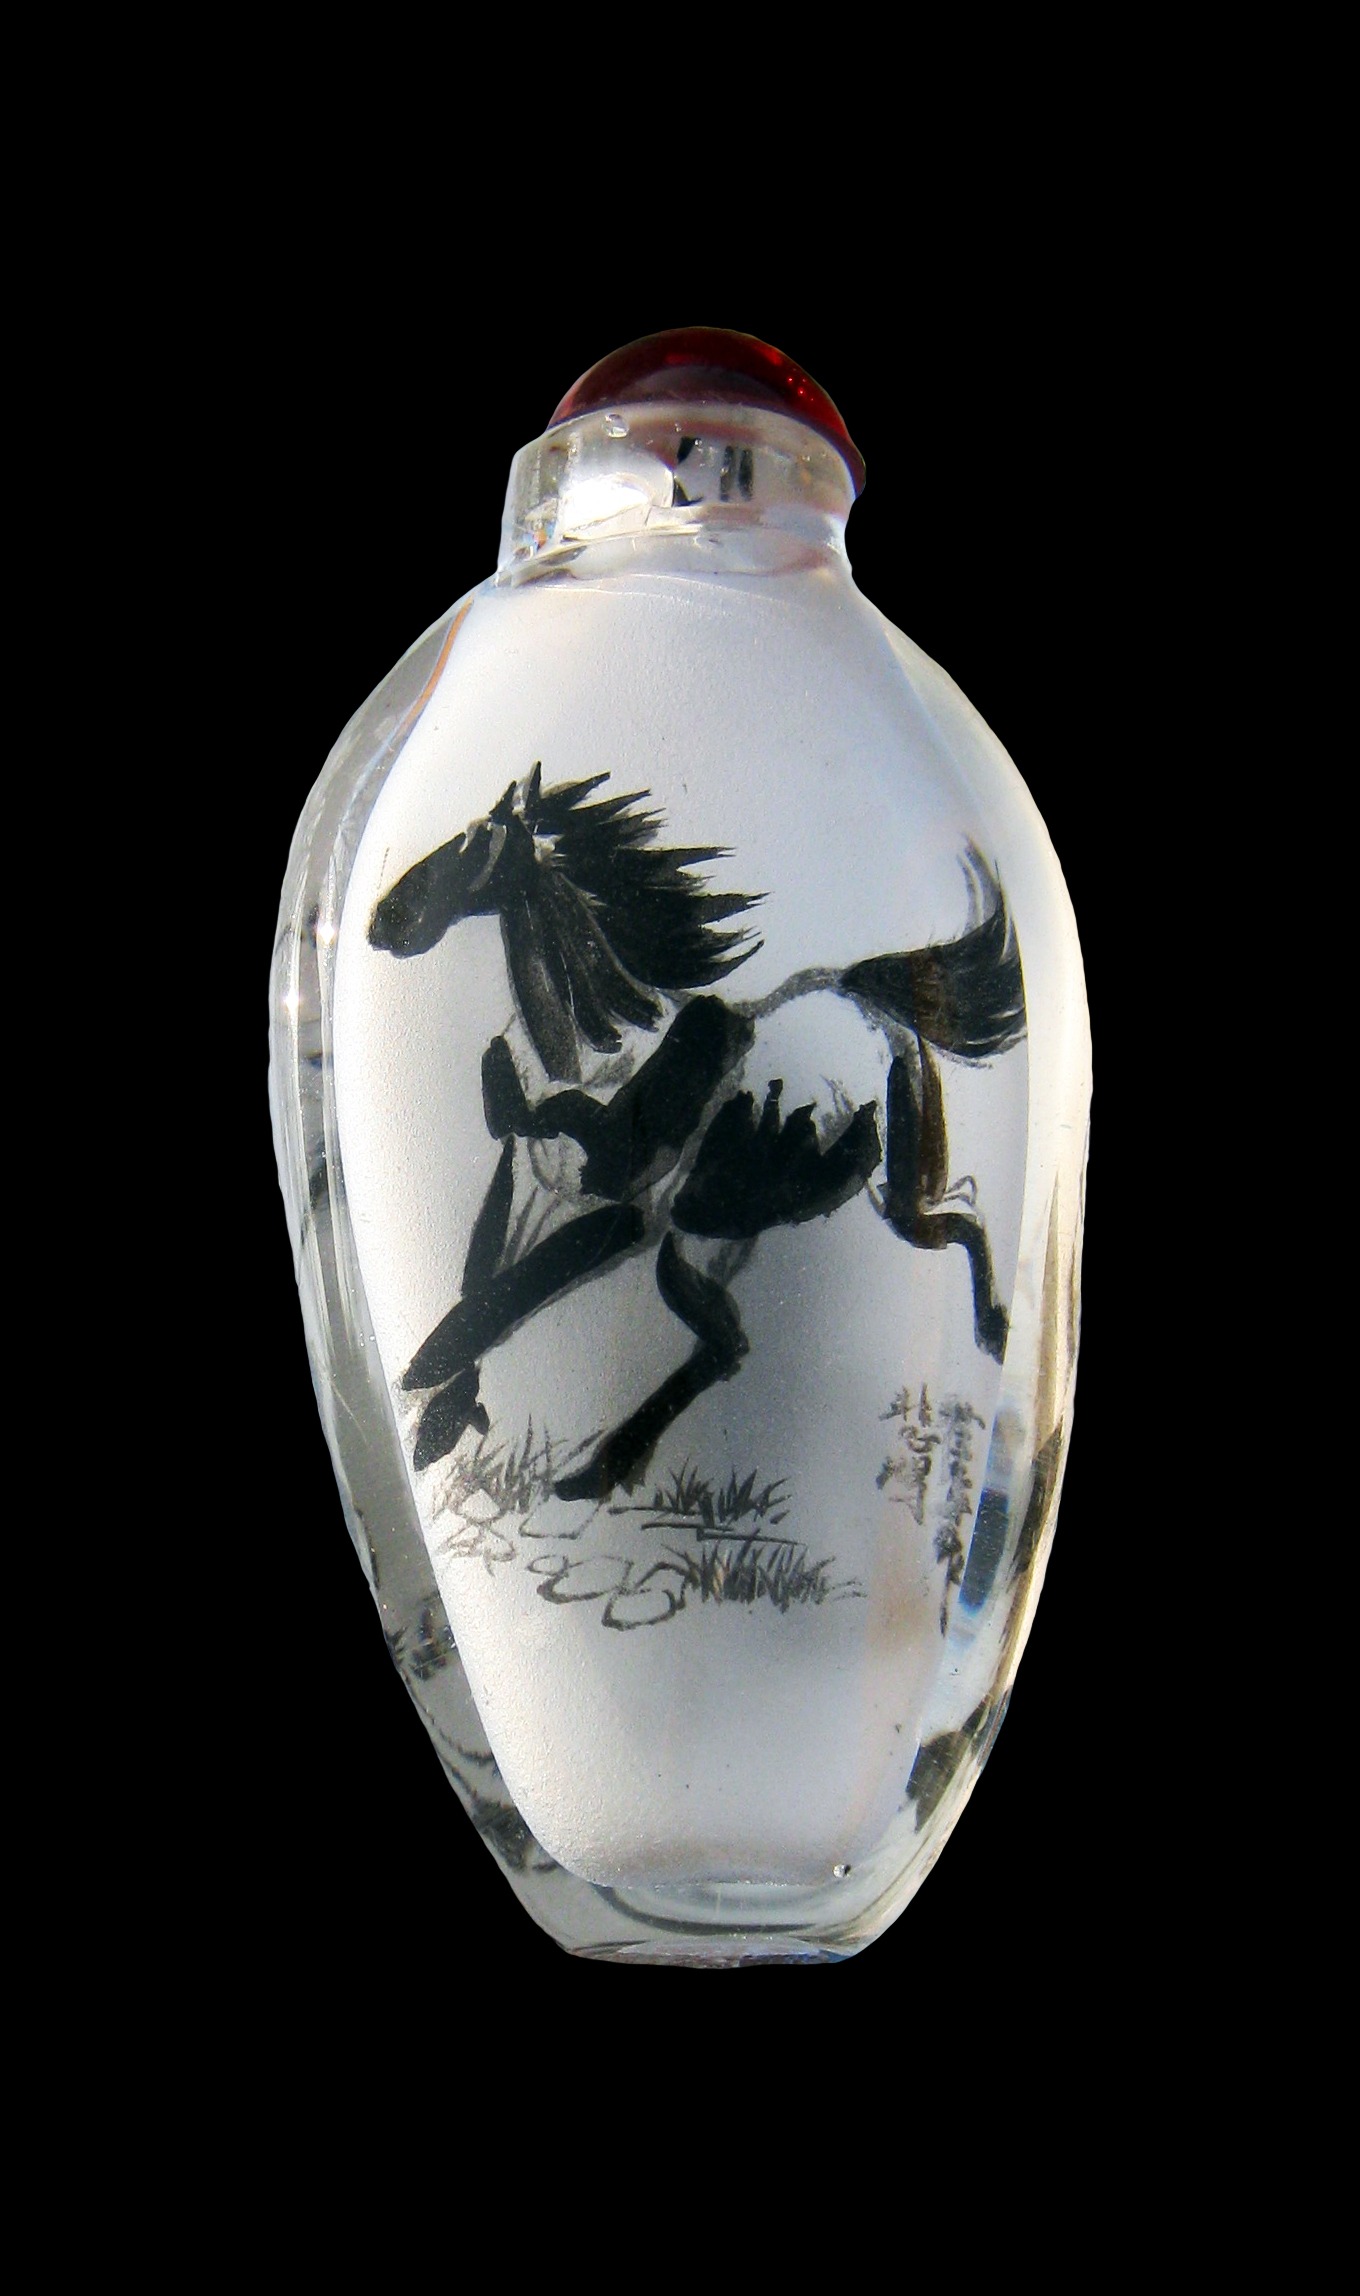
glass, vase, chinese, horse, bottle, tableware, drawing, porcelain, tusche indian ink, drinkware, blue and white porcelain